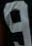
Number: 9